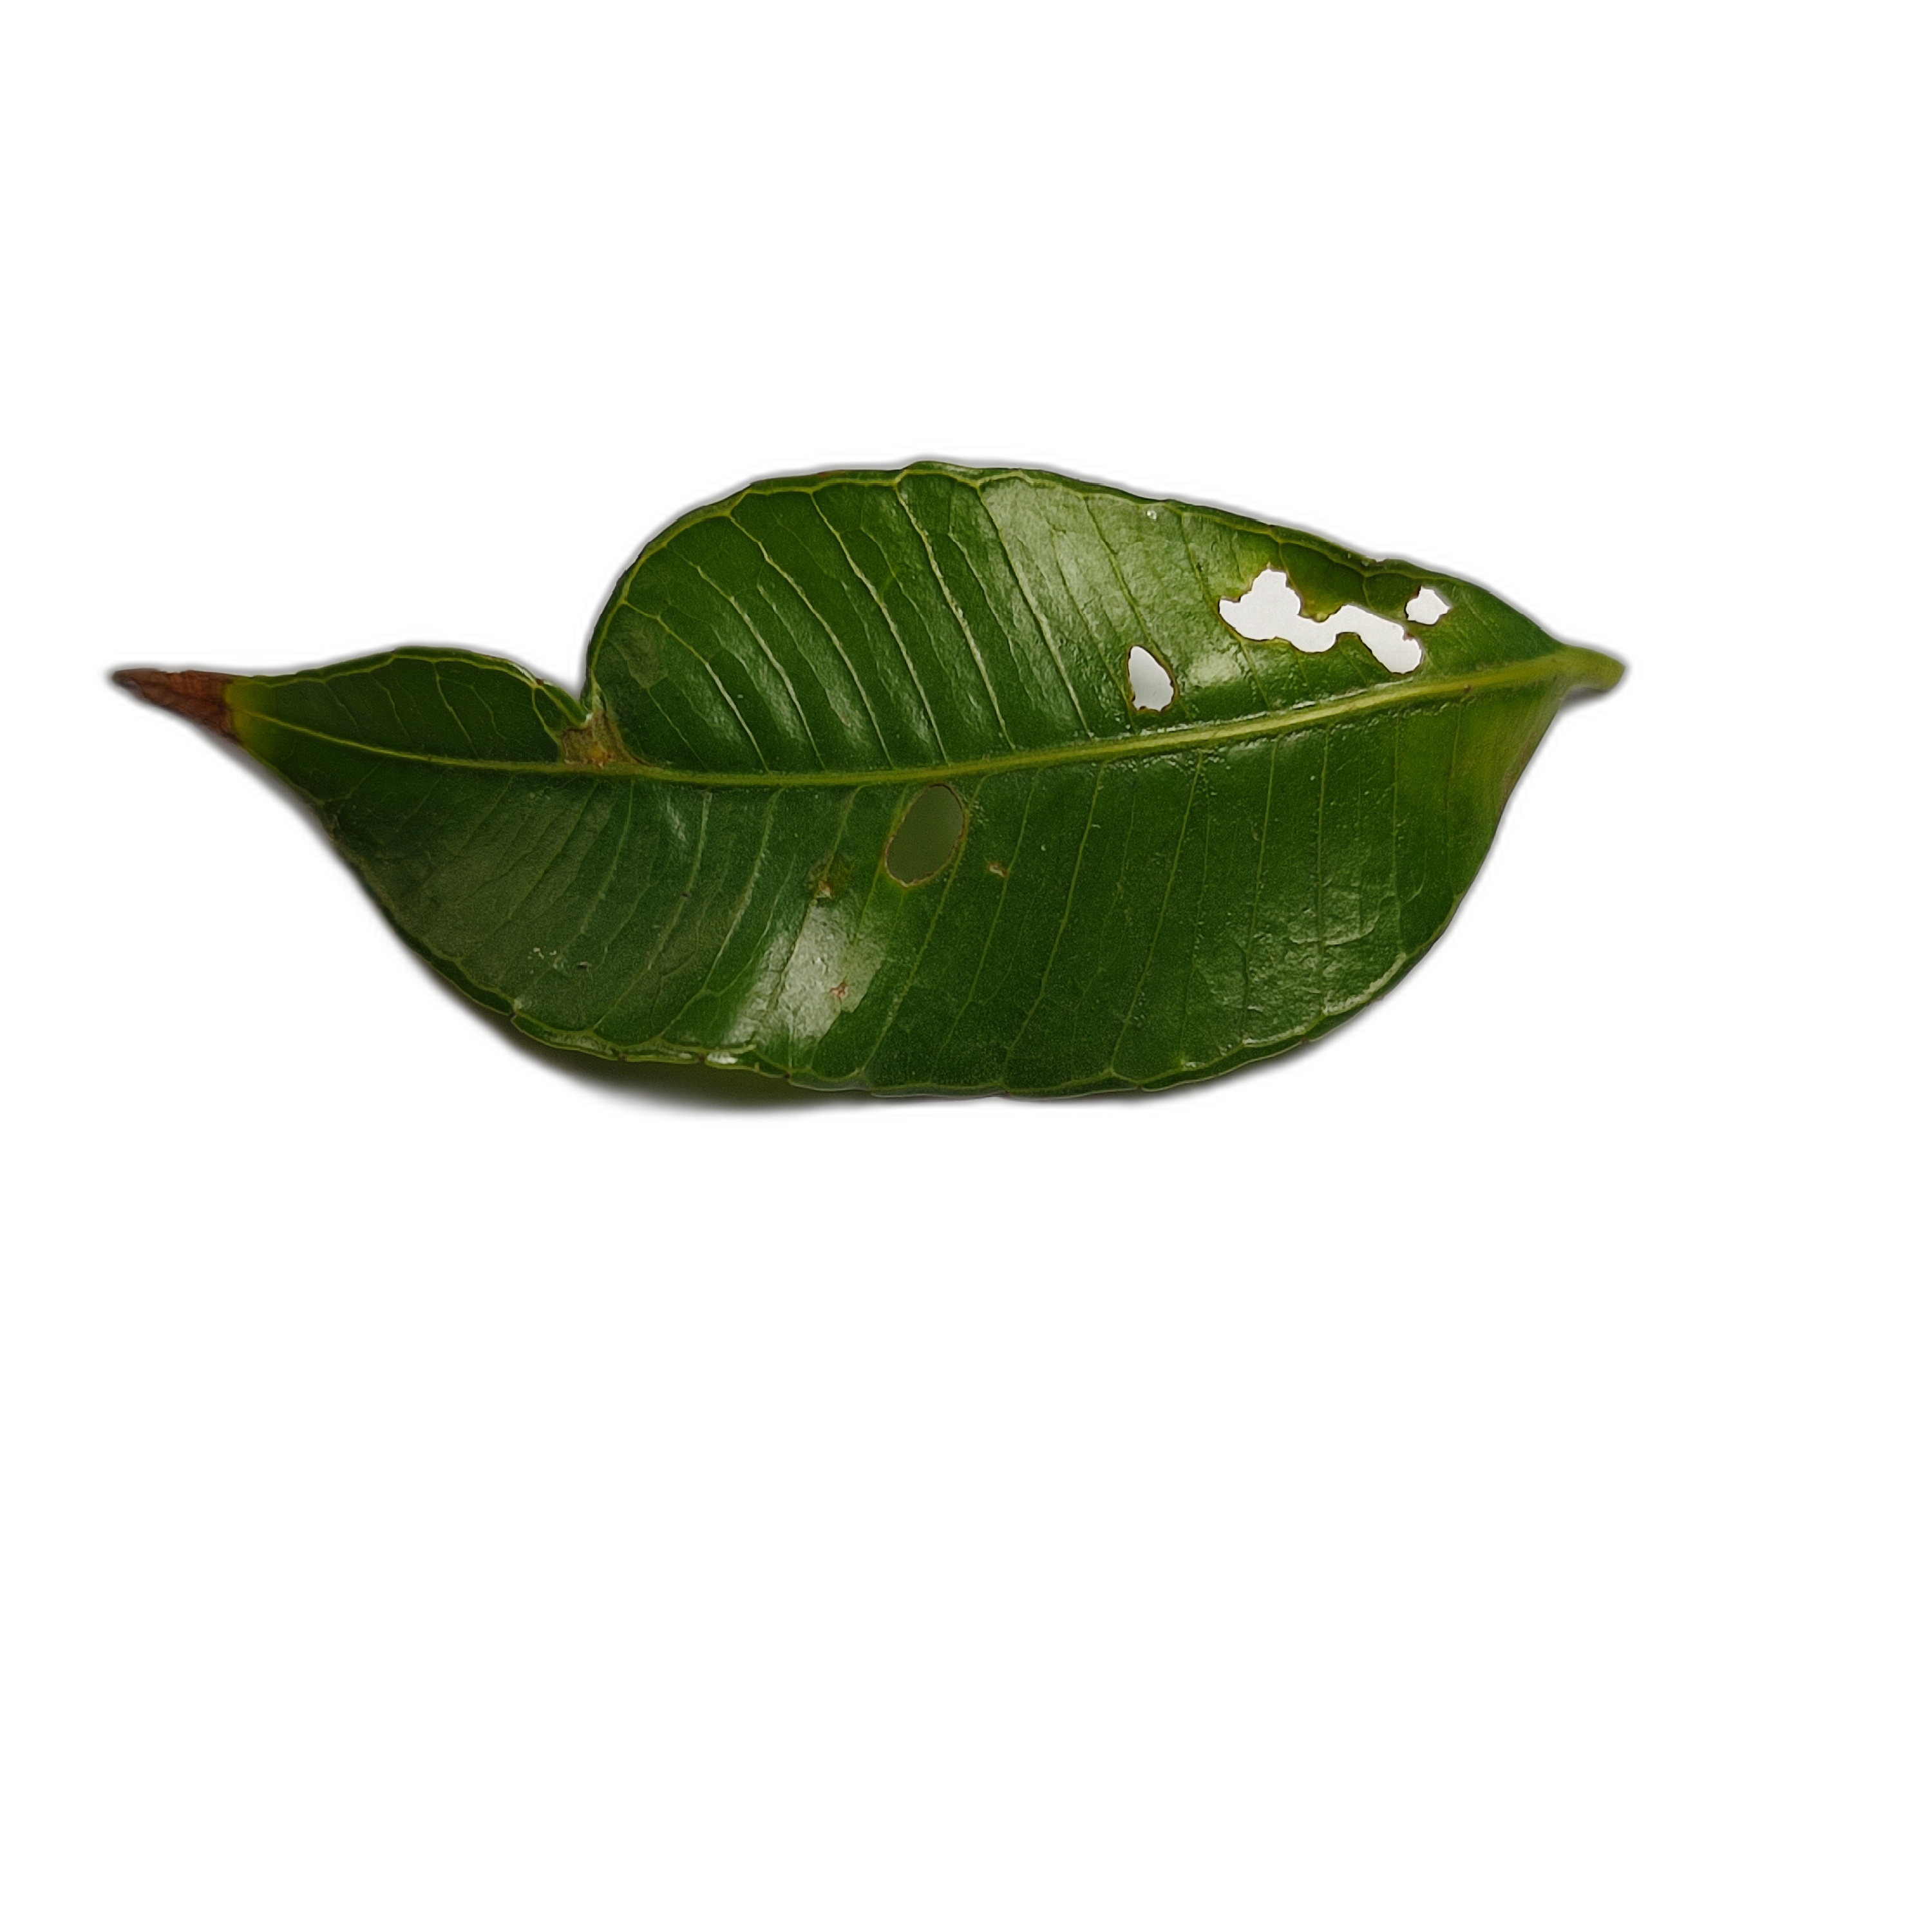
Label: not_healthy